High-heeled shoe

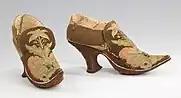
European heeled shoes from 1690

High-heeled shoes, also known as high heels (colloquially shortened to heels), are a type of shoe with an upward-angled sole. The heel in such shoes is raised above the ball of the foot. High heels cause the legs to appear longer, make the wearer appear taller, and accentuate the calf muscle.